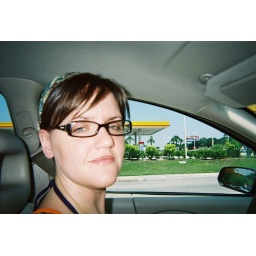
While this picture is atrocious, the lesson here is that I look pretty cute in a scarf-band and my glasses